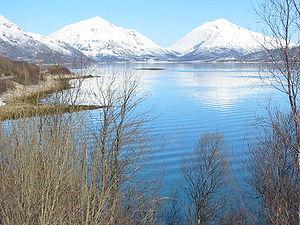
Hinnøya est la plus grande île de Norvège, Svalbard mis à part. Répartie entre le Nordland et de Troms og Finnmark, elle est partagée entre les communes de Andøy, Hadsel, Lødingen, Sortland, Tjeldsund et Vågan pour le Nordland, et celles de Harstad et Kvæfjord pour Troms og Finnmark. L'île compte 31 851 habitants. Les parties de l'île dépendant de Andøy, Sortland et Hadsel sont considérées comme appartenant aux Vesterålen, la région de Tjeldsund et Lødingen est rattachée à Ofoten ; la petite partie de Vågan qui se trouve sur Hinnøya appartient aux Lofoten, tandis que Kvæfjord et Harstad sont rattachées au Troms méridional.